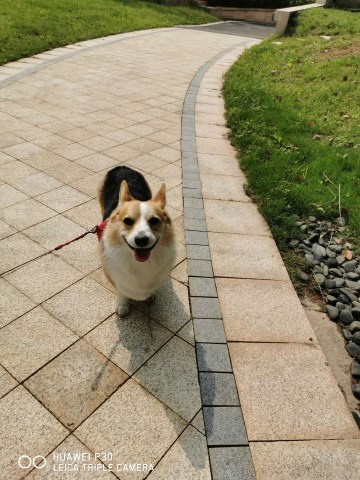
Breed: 2909-n000116-Cardigan